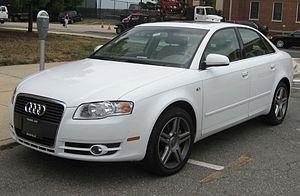
L'Audi A4 est une berline familiale construite par la marque allemande Audi et une voiture de classe moyenne.